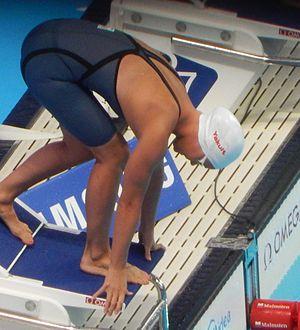
Pernille Blume est une nageuse danoise. Championne olympique du 50 mètres nage libre aux Jeux olympiques de Rio de Janeiro en 2016, elle compte également trois titres mondiaux en relais en petit bassin. Depuis février 2020, elle partage la vie du nageur Florent Manaudou.